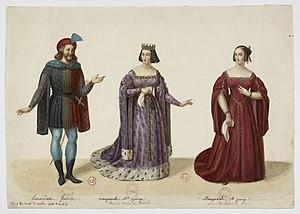
Costumes de Frédéric Lemaître dans le rôle de Buridan et Mlle George dans le rôle de Marguerite de Bourgogne (2 costumes) pour la reprise de la pièce de théâtre ""La Tour de Nesle"" du 15 septembre 1832. Le rôle de Buridan avait été créé par Bocage. Aquarelle et rehauts de gouache par Eugène du Faget (Bibliothèque nationale de France, D216 O-2)"
Le théâtre de la Porte-Saint-Martin est une salle de spectacle située au 16, boulevard Saint-Martin dans le 10ᵉ arrondissement de Paris. Il est inscrit monument historique depuis le 30 mars 1992.